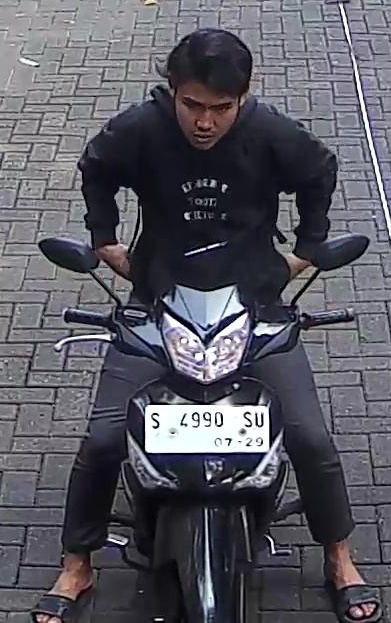
person-with-helmet: 0
person-without-helmet: 1